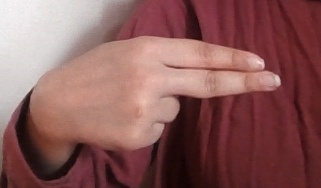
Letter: ain